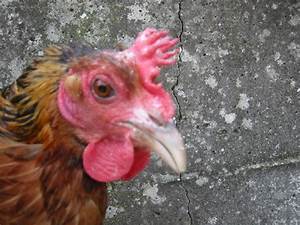
Label: chicken